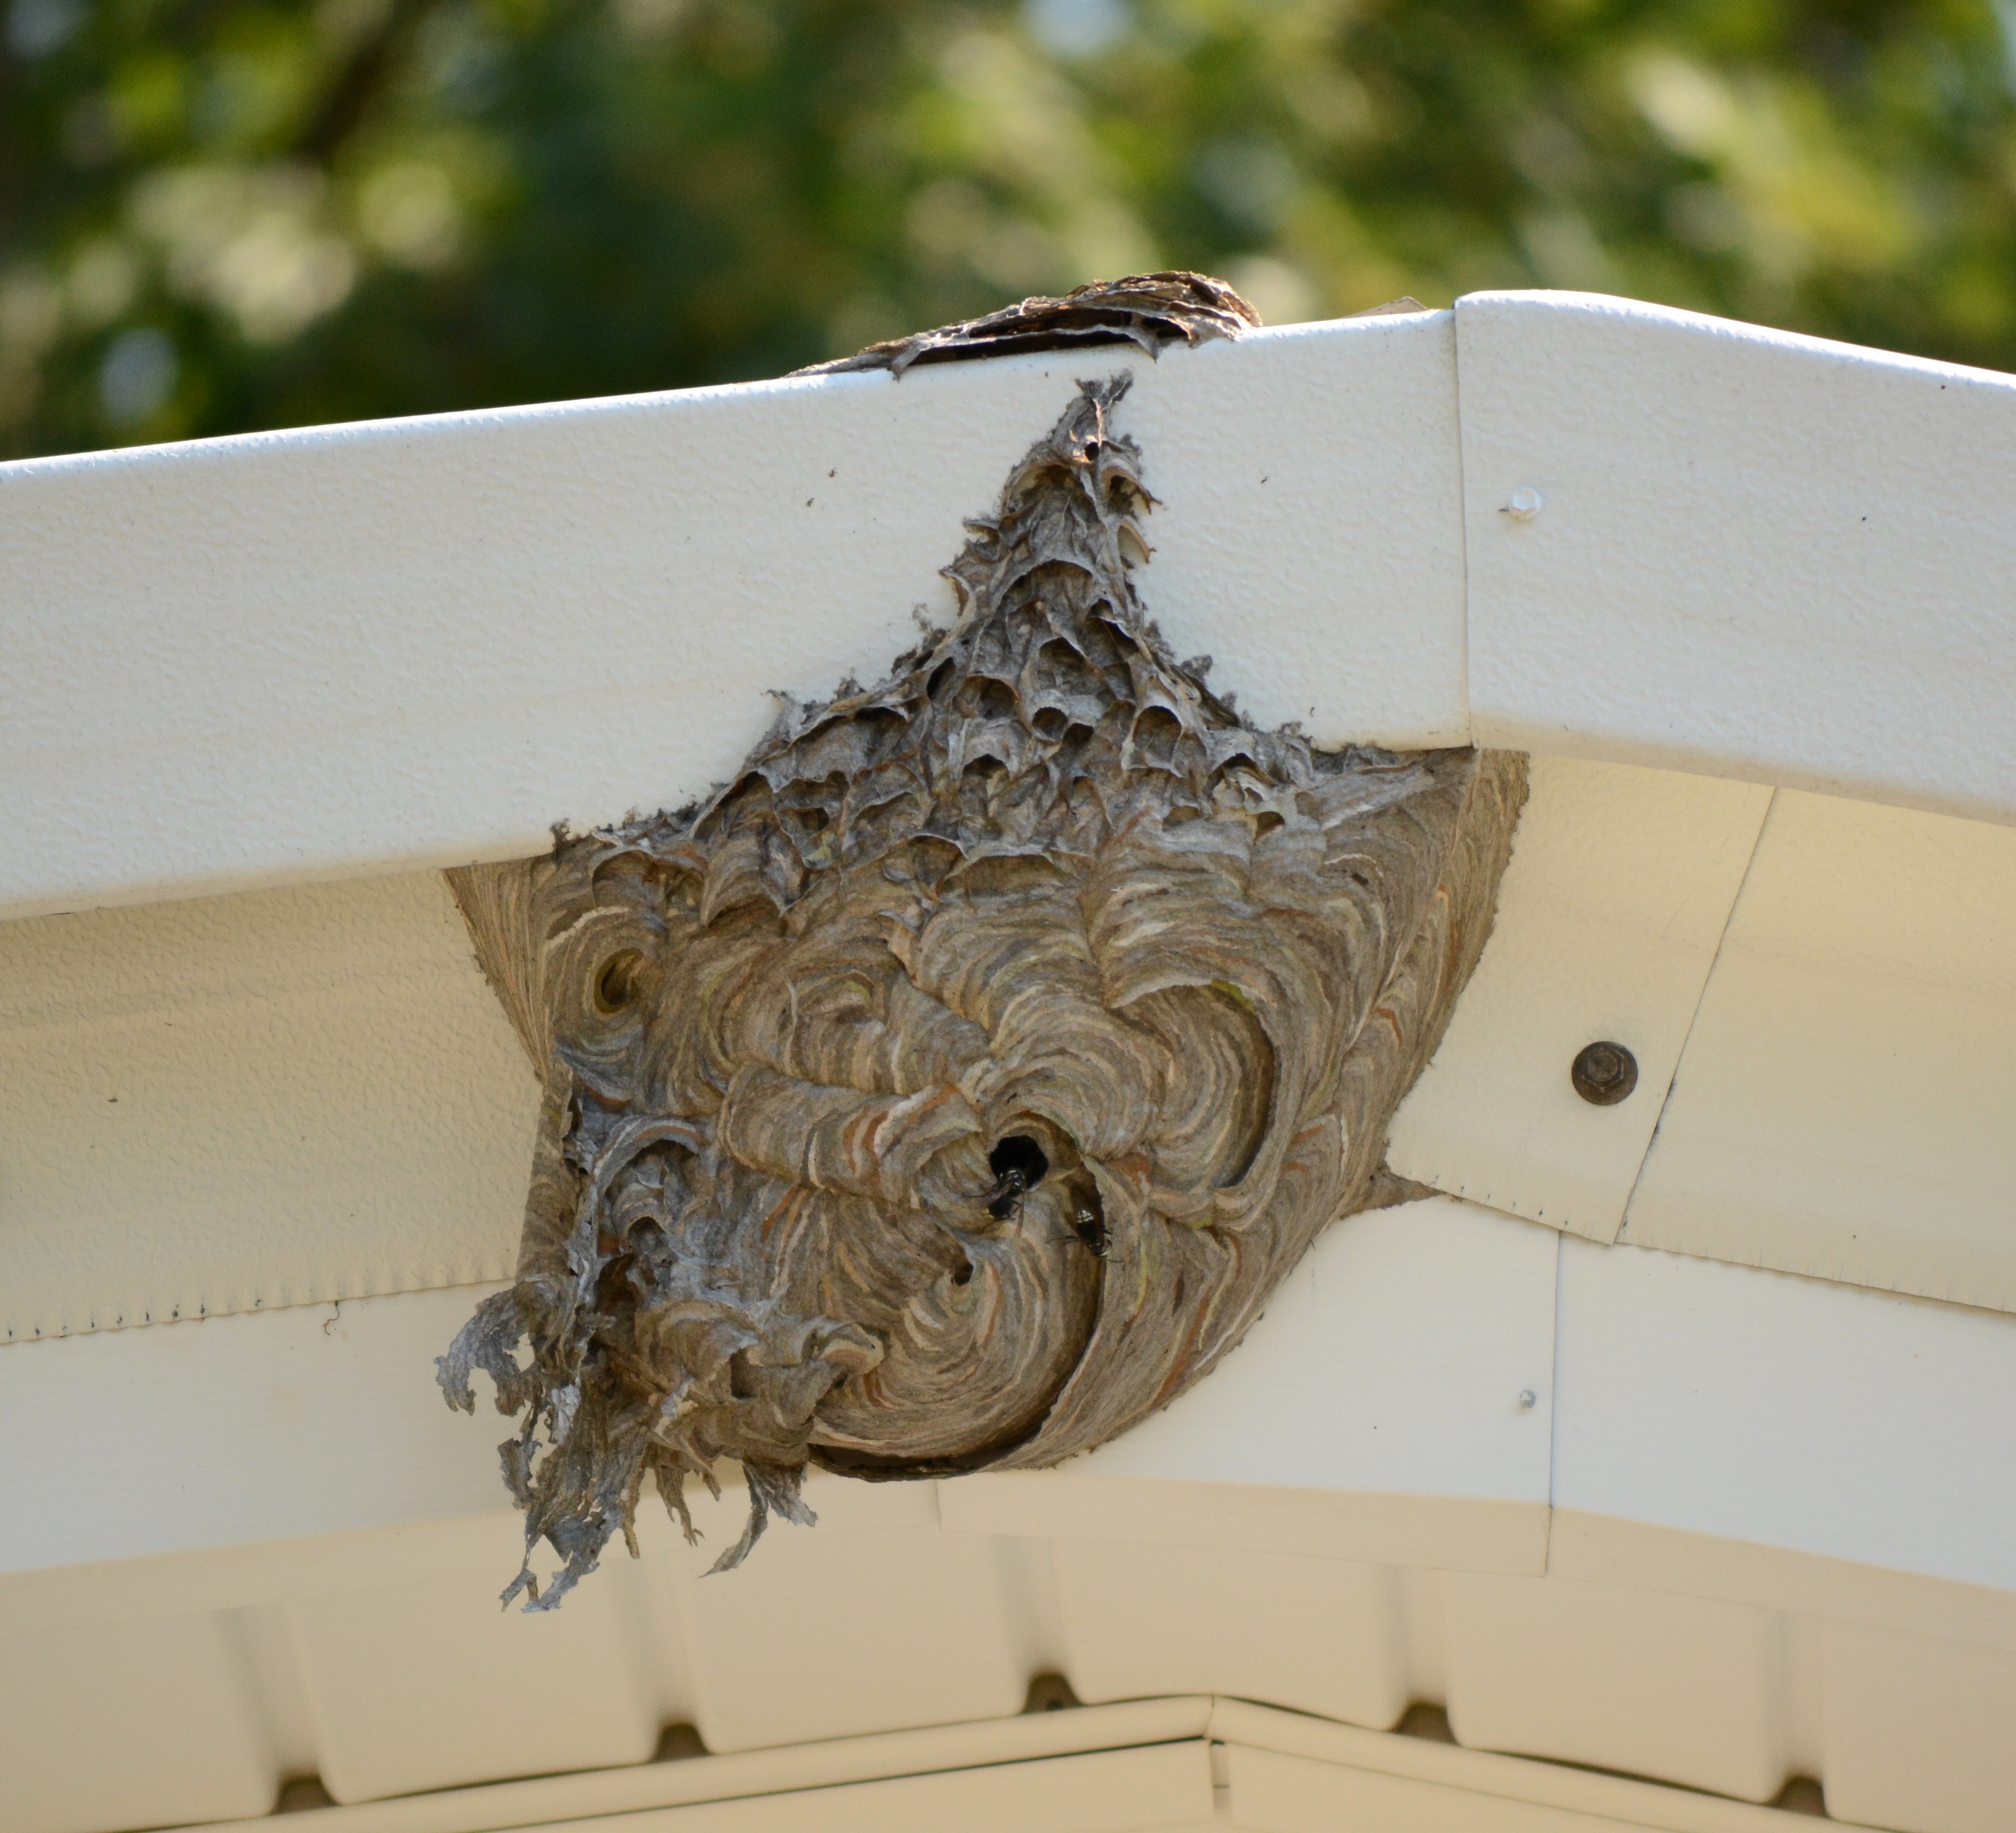
nature, wing, wood, honey, pattern, pollen, insect, invertebrate, beekeeper, hive, sculpture, art, design, bee, carving, nest, honeycomb, beehive, wax, apiary, swarm, honey bee, beekeeping, membrane winged insect